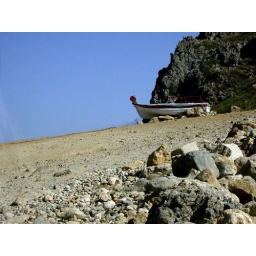
A boat on the beach near Afrata in western Crete.